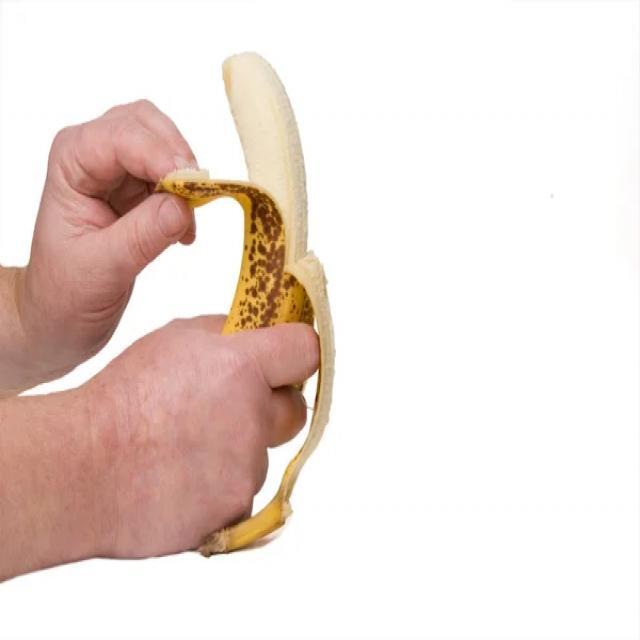
Label: bananas